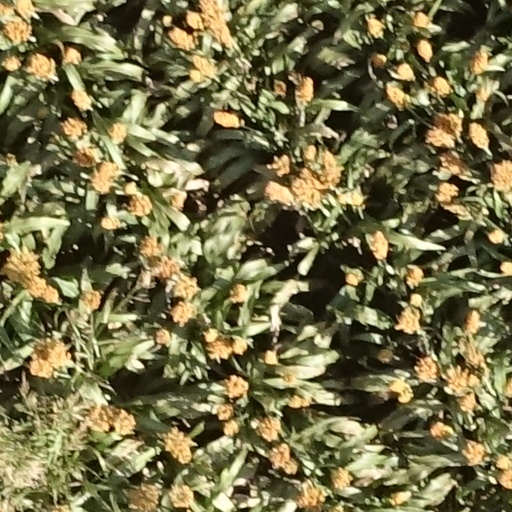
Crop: sorghum